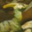
Label: dinosaur